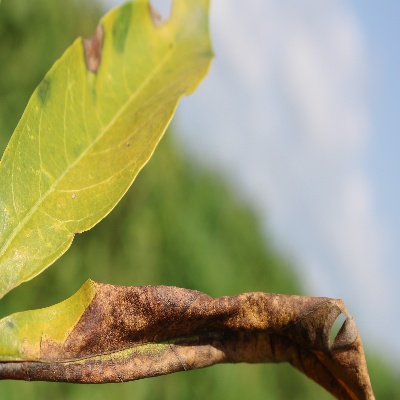
Crop: Cassava
Condition: bacterial blight